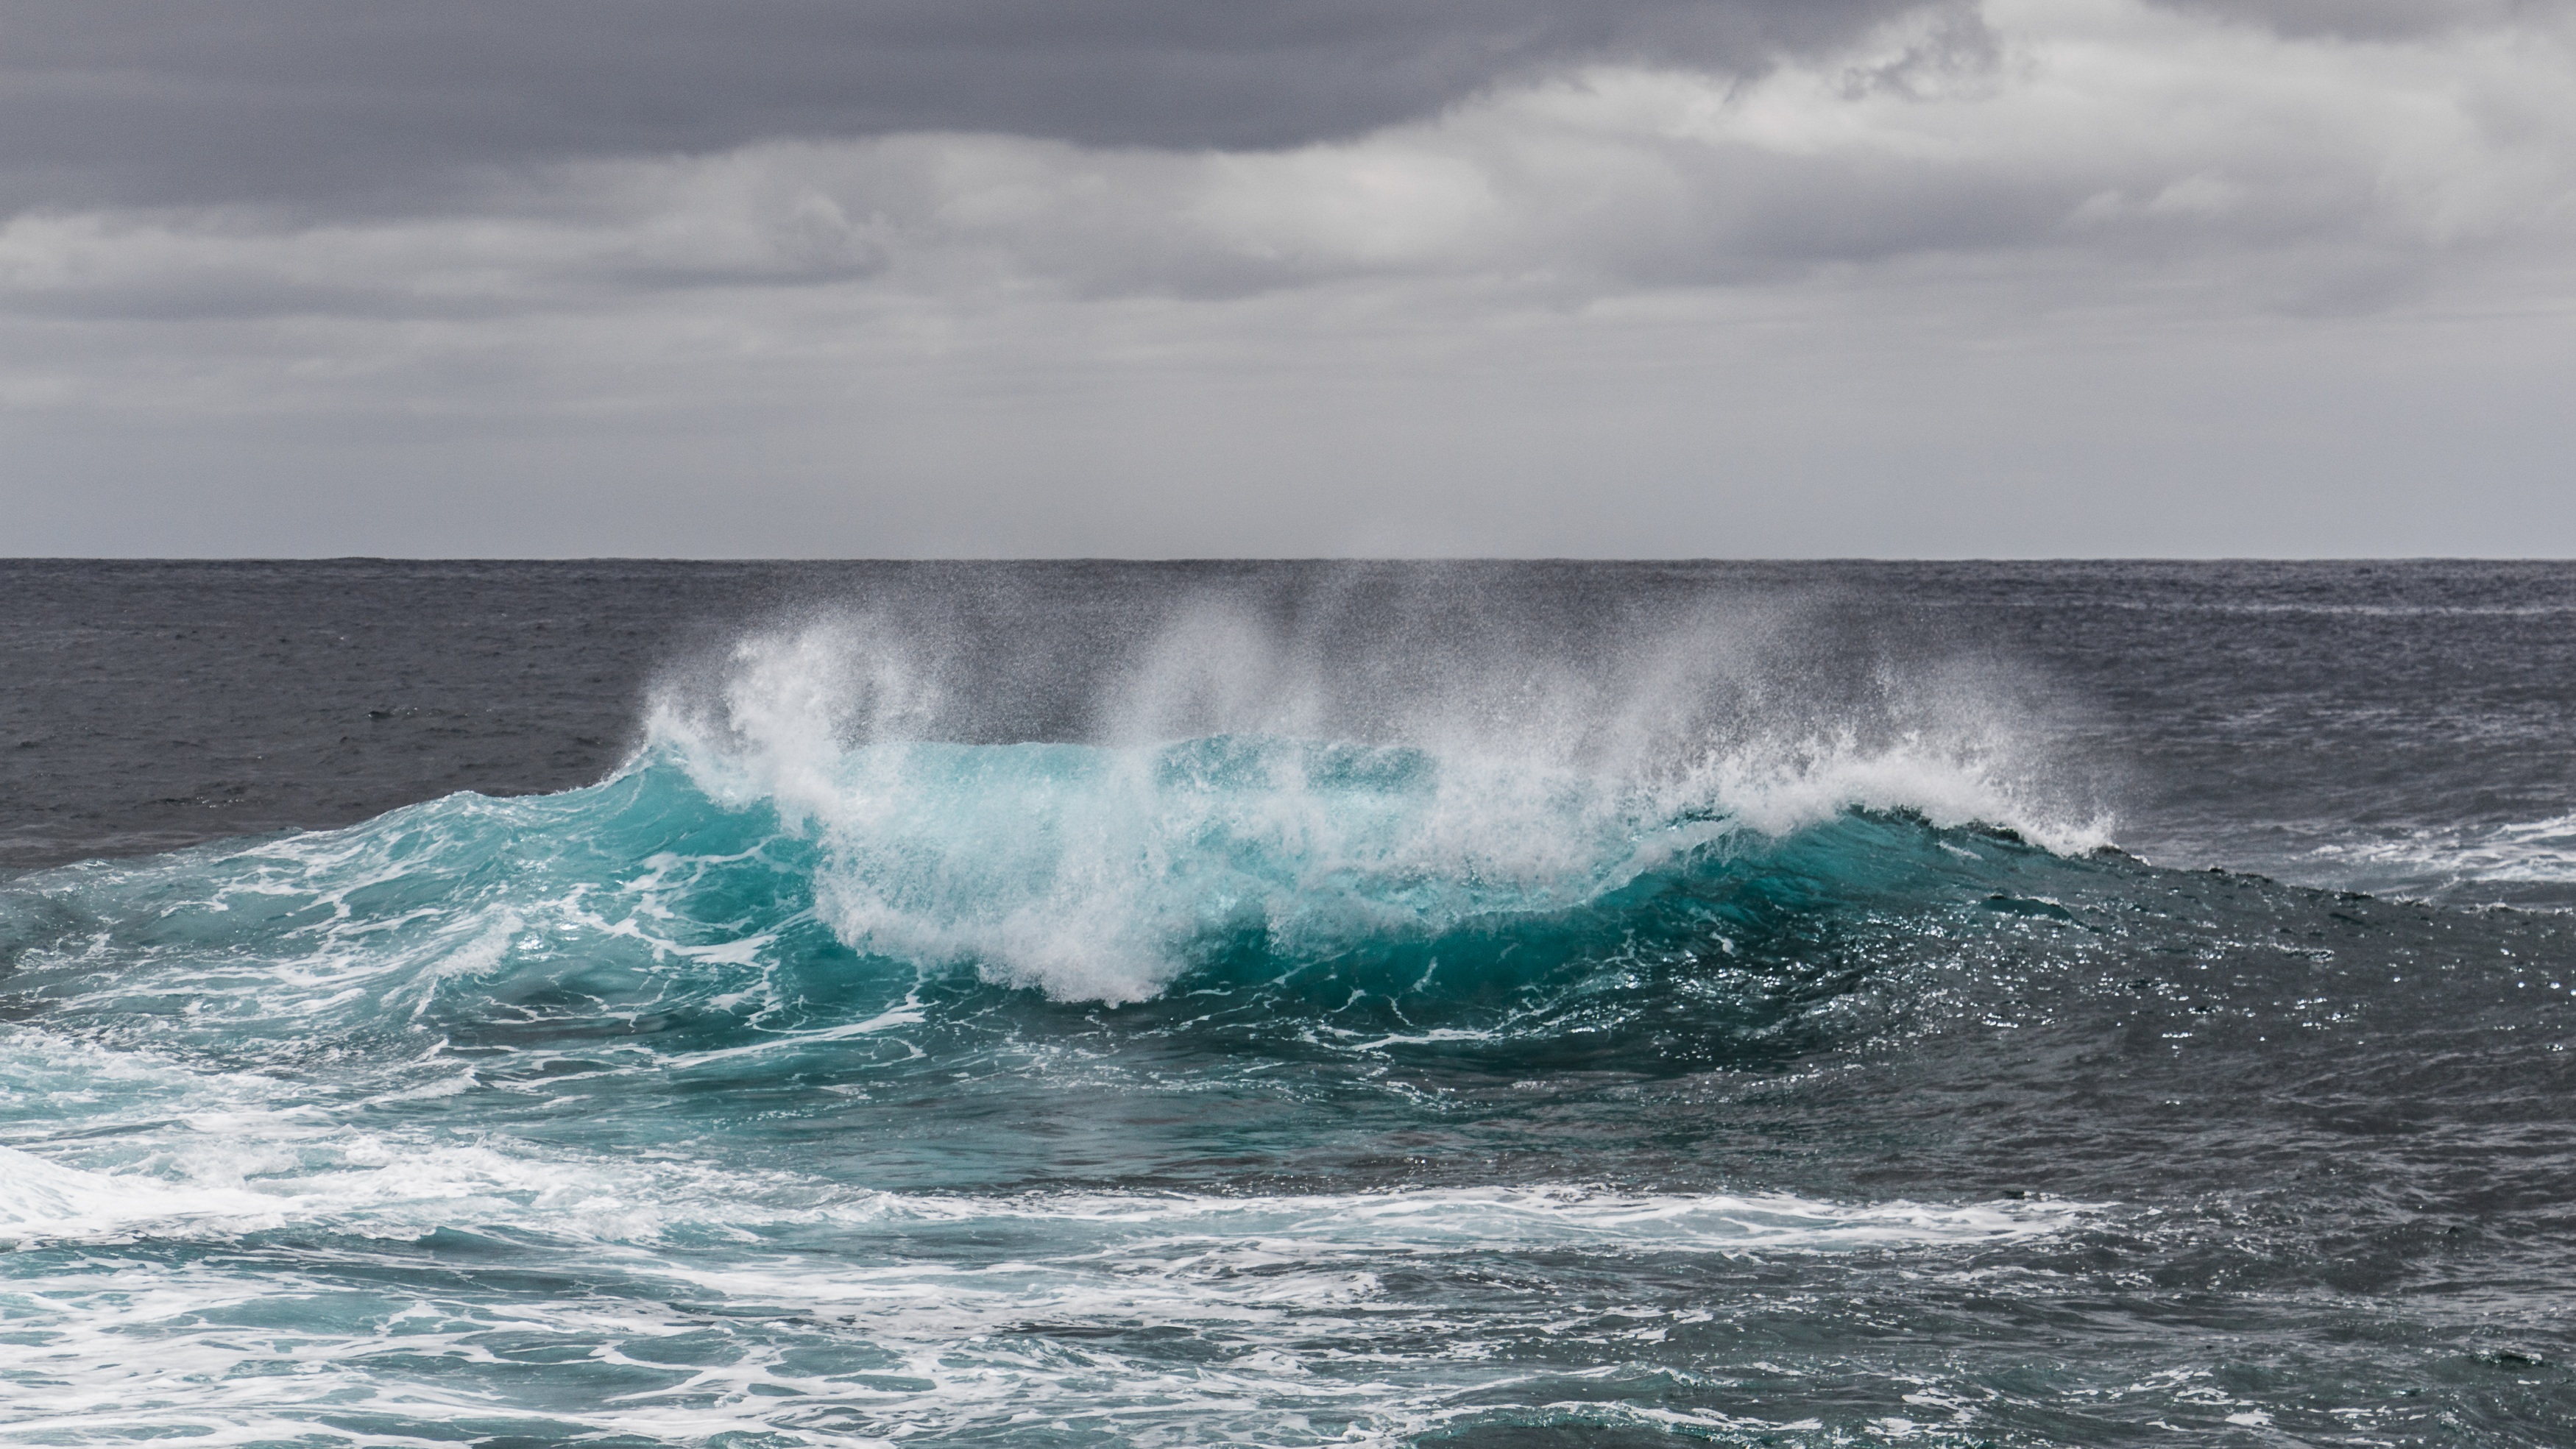
sea, coast, water, ocean, shore, wave, wind, weather, body of water, atlantic, la palma, wind wave